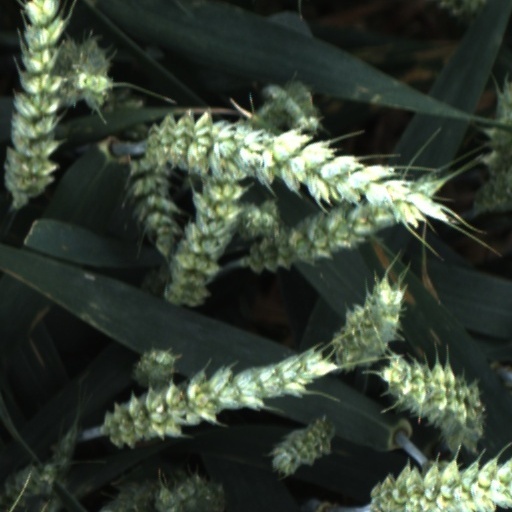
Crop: wheat